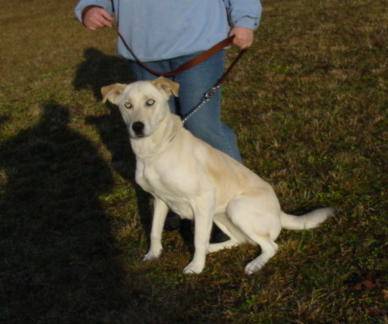
Label: dog